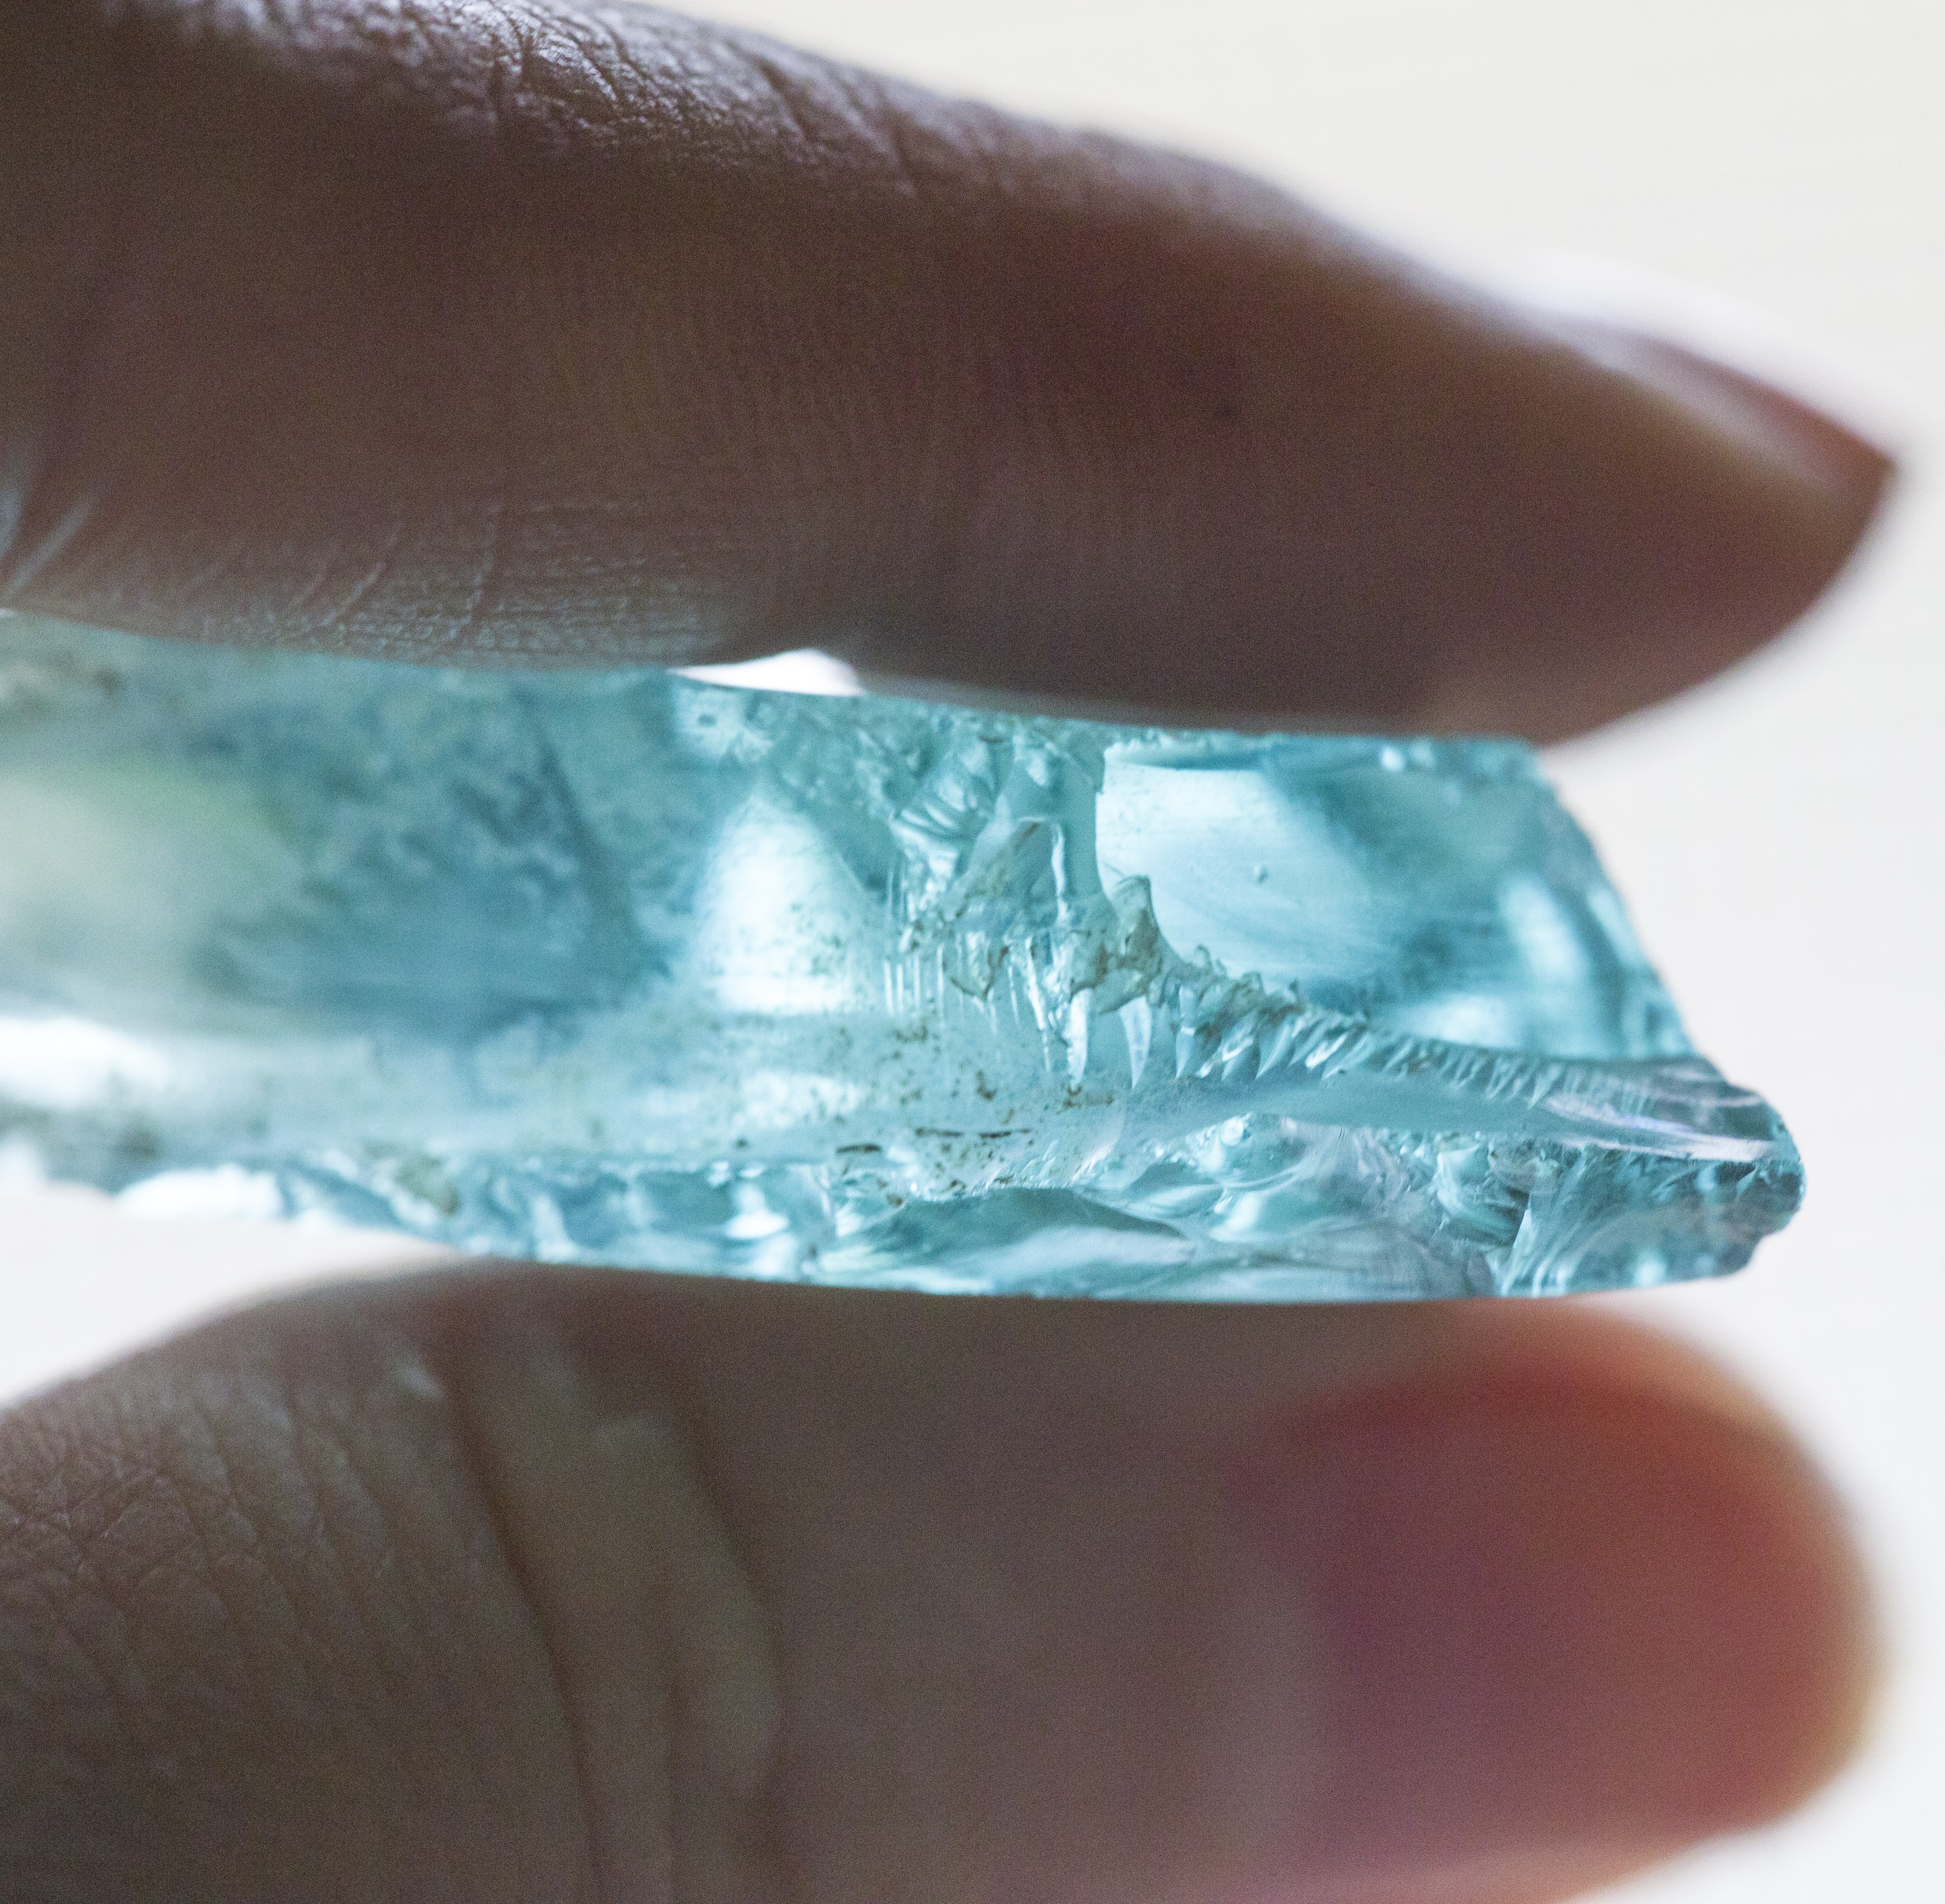
glass, blue, crystal, ocean, secret, nature, shine, finger, fluid, liquid, aqua, teal, Transparent material, ice, nail, chemical compound, silver